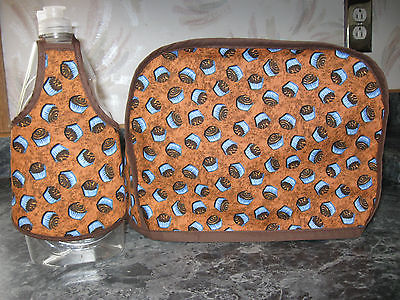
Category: toaster